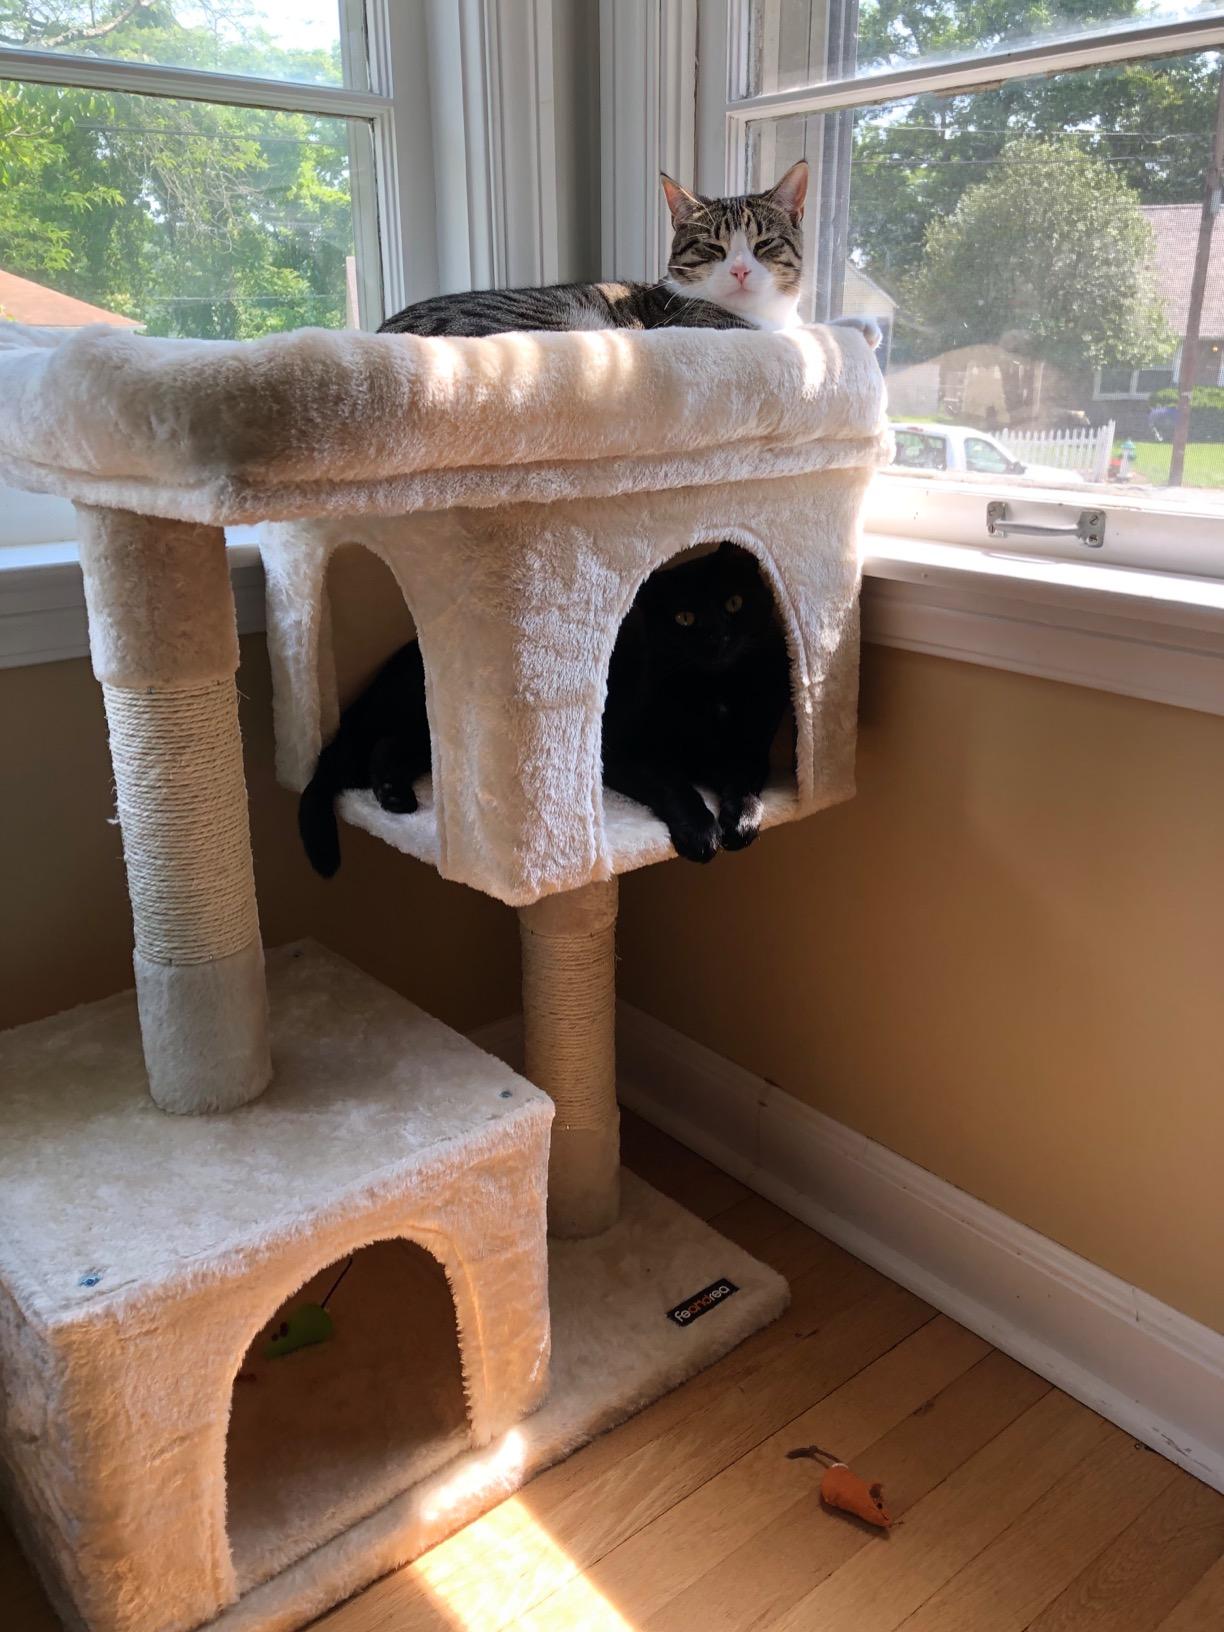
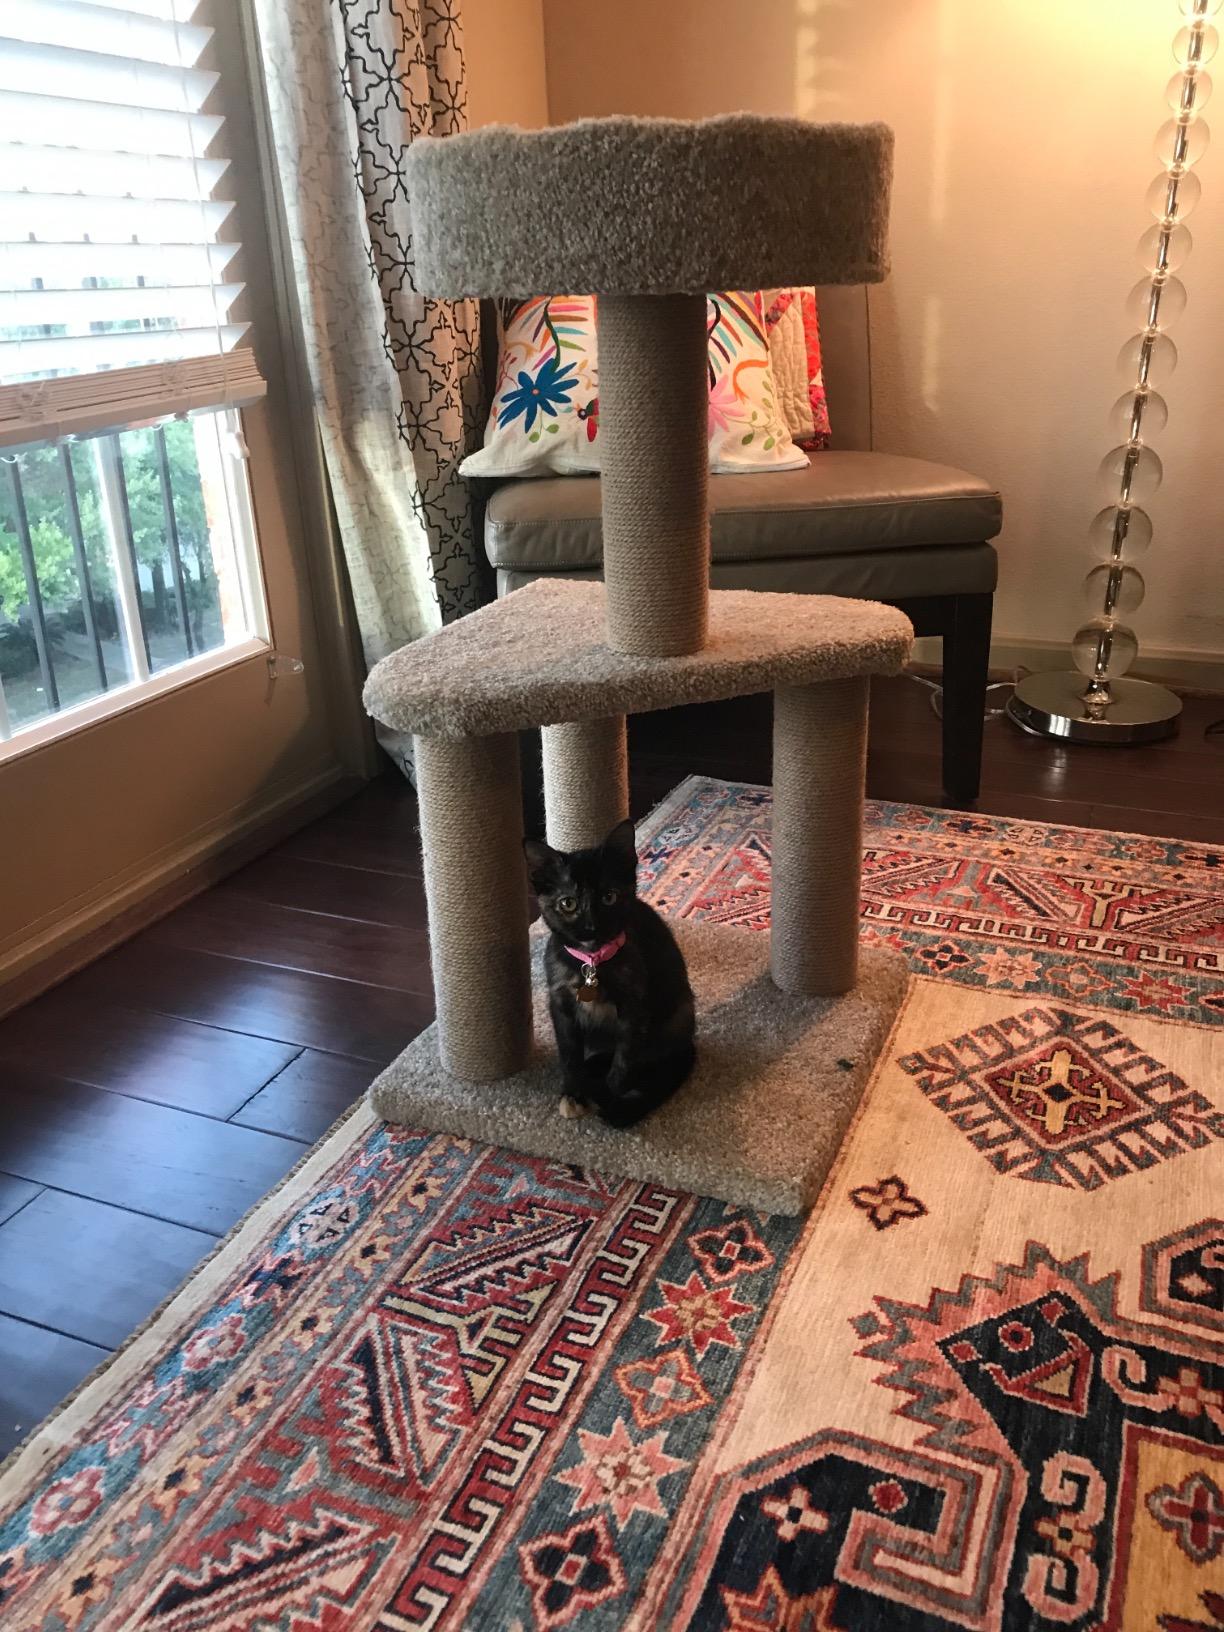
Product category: items_cat tree
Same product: no